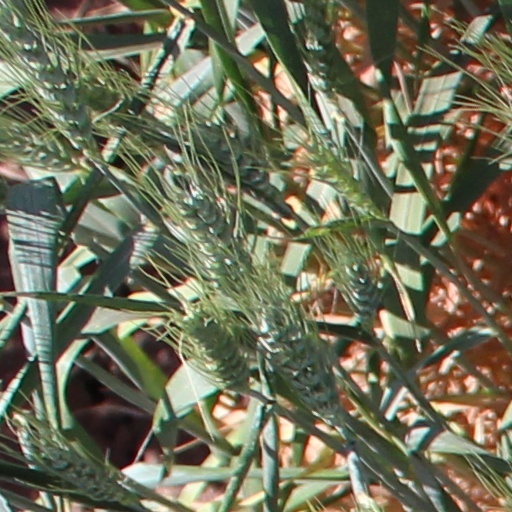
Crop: wheat